Silver Lake Reservoir

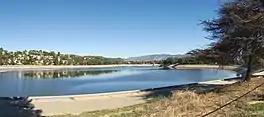
View to the northwest across lower reservoir

The Silver Lake Reservoir Complex comprises two concrete-lined basins, Ivanhoe Reservoir and Silver Lake, divided by a spillway, in the Silver Lake community of Los Angeles, California.